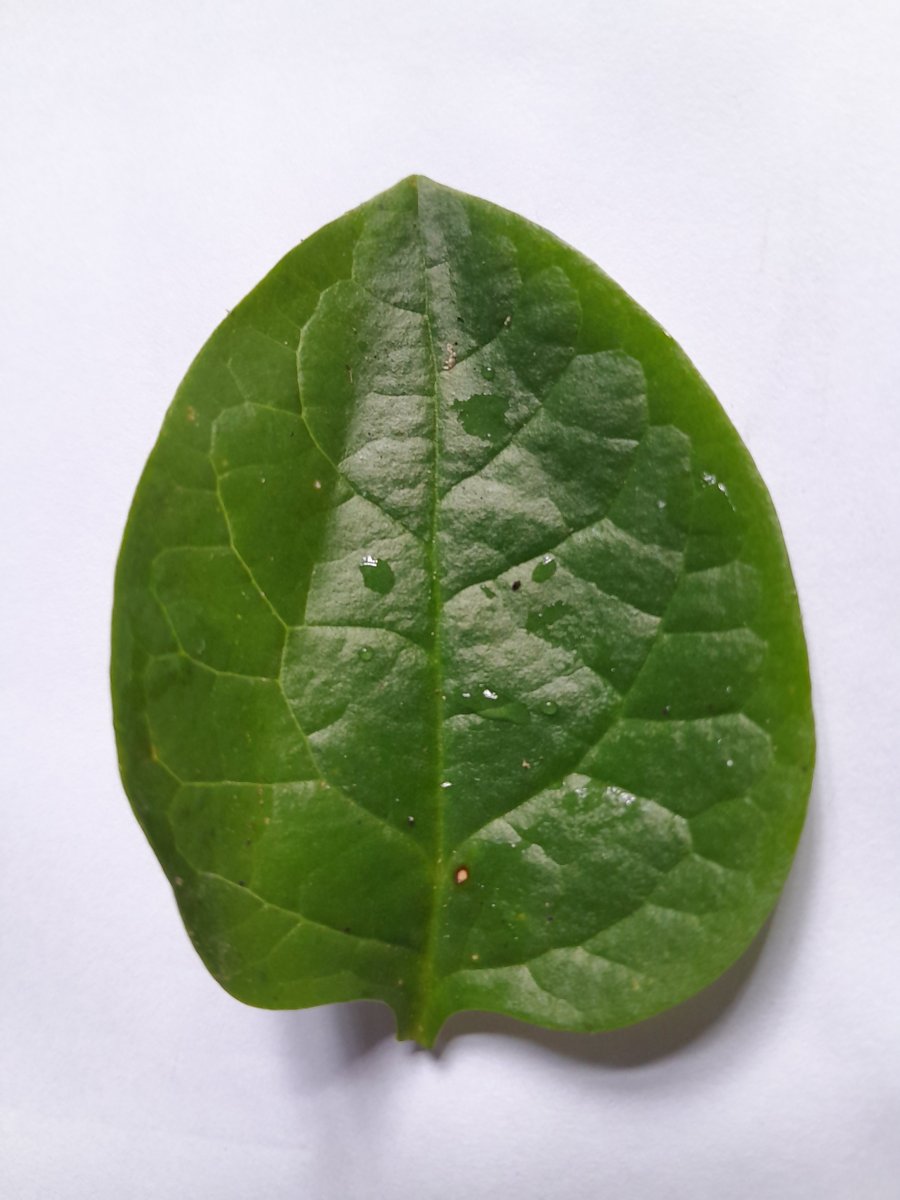
Label: Bacterial-Spot